Haapus

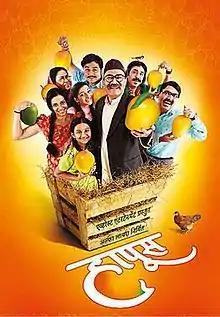
Theatrical poster

Haapus is a Marathi film released on 25 June 2010. The movie has been produced by Sanjay Chhabria along with Abhijeet Satam who has also directed it. It stars Subodh Bhave, Madhura Velankar, Makarand Anaspure, Shivaji Satam and Pushkar Shrotri.